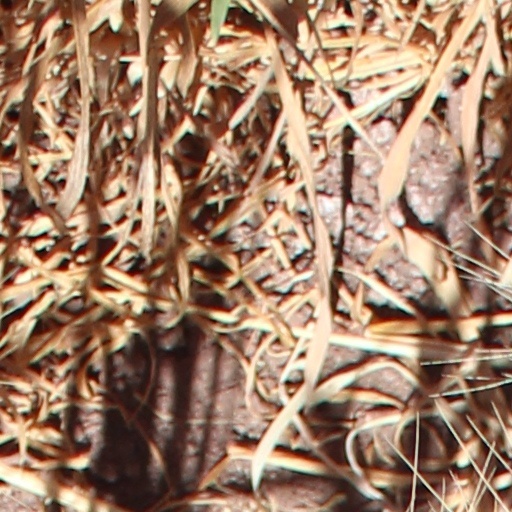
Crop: wheat